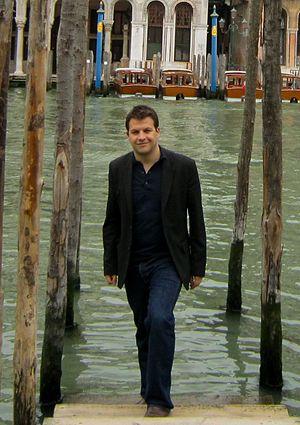
Le Centre international de Valbonne, est un collège-lycée avec classes préparatoires des Alpes-Maritimes, situé sur la commune de Valbonne, dans la technopole Sophia-Antipolis. Il s'agit de trois structures administratives : deux établissements publics locaux d'enseignement – un collège et un lycée – et un établissement public à caractère administratif placé sous la tutelle de l’État, exercée par le recteur de l'académie de Nice.
Guillaume Musso, né le 6 juin 1974 à Antibes, est un romancier français.